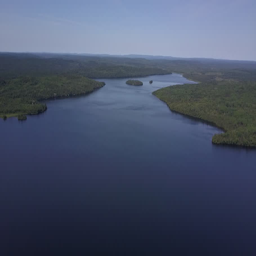
beautiful aerial of an inlet from a river to a bay